Mariya Sidorova

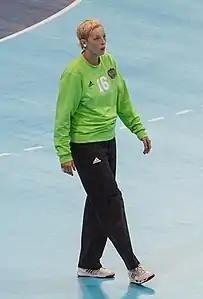
Sidorova in 2012

Mariya Igorevna Sidorova (born 21 November 1979) is a Russian handball player, playing on the Russian women's national handball team. She won the gold medal with the Russian winning team in the 2007 World Championship.